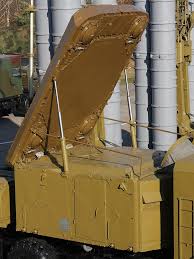
Label: Air Defense